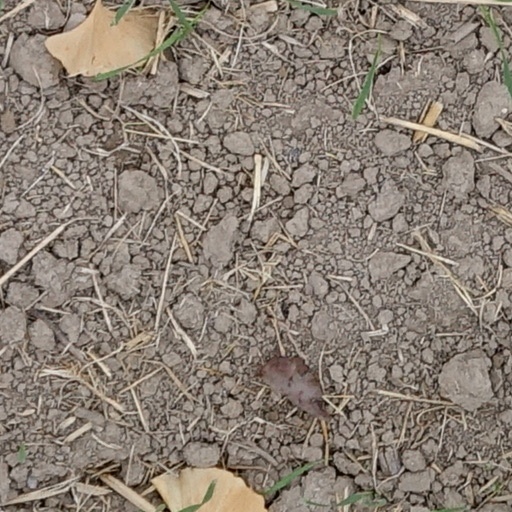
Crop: wheat